Walled City of Lahore

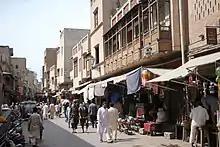
Façades along the first phase of the "Shahi Guzargah" project near Delhi Gate have been rehabilitated, while power lines were placed underground.

The Fort Road Food Street is a pedestrianised area located on the Fort Road within the walled city that is dedicated to culinary stalls and restaurants specialising Lahori cuisine. The street has colourful lights and views of Badshahi Mosque and is near the Roshnai Gate